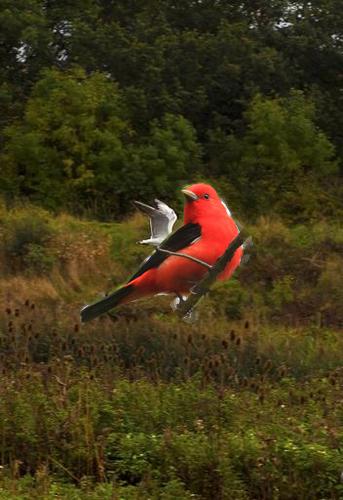
Bird species: Scarlet_Tanager
Bird type: landbird
Background: land